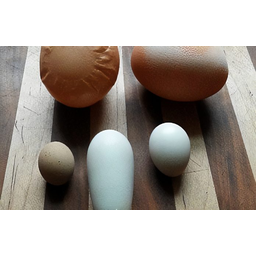
Label: eggshells